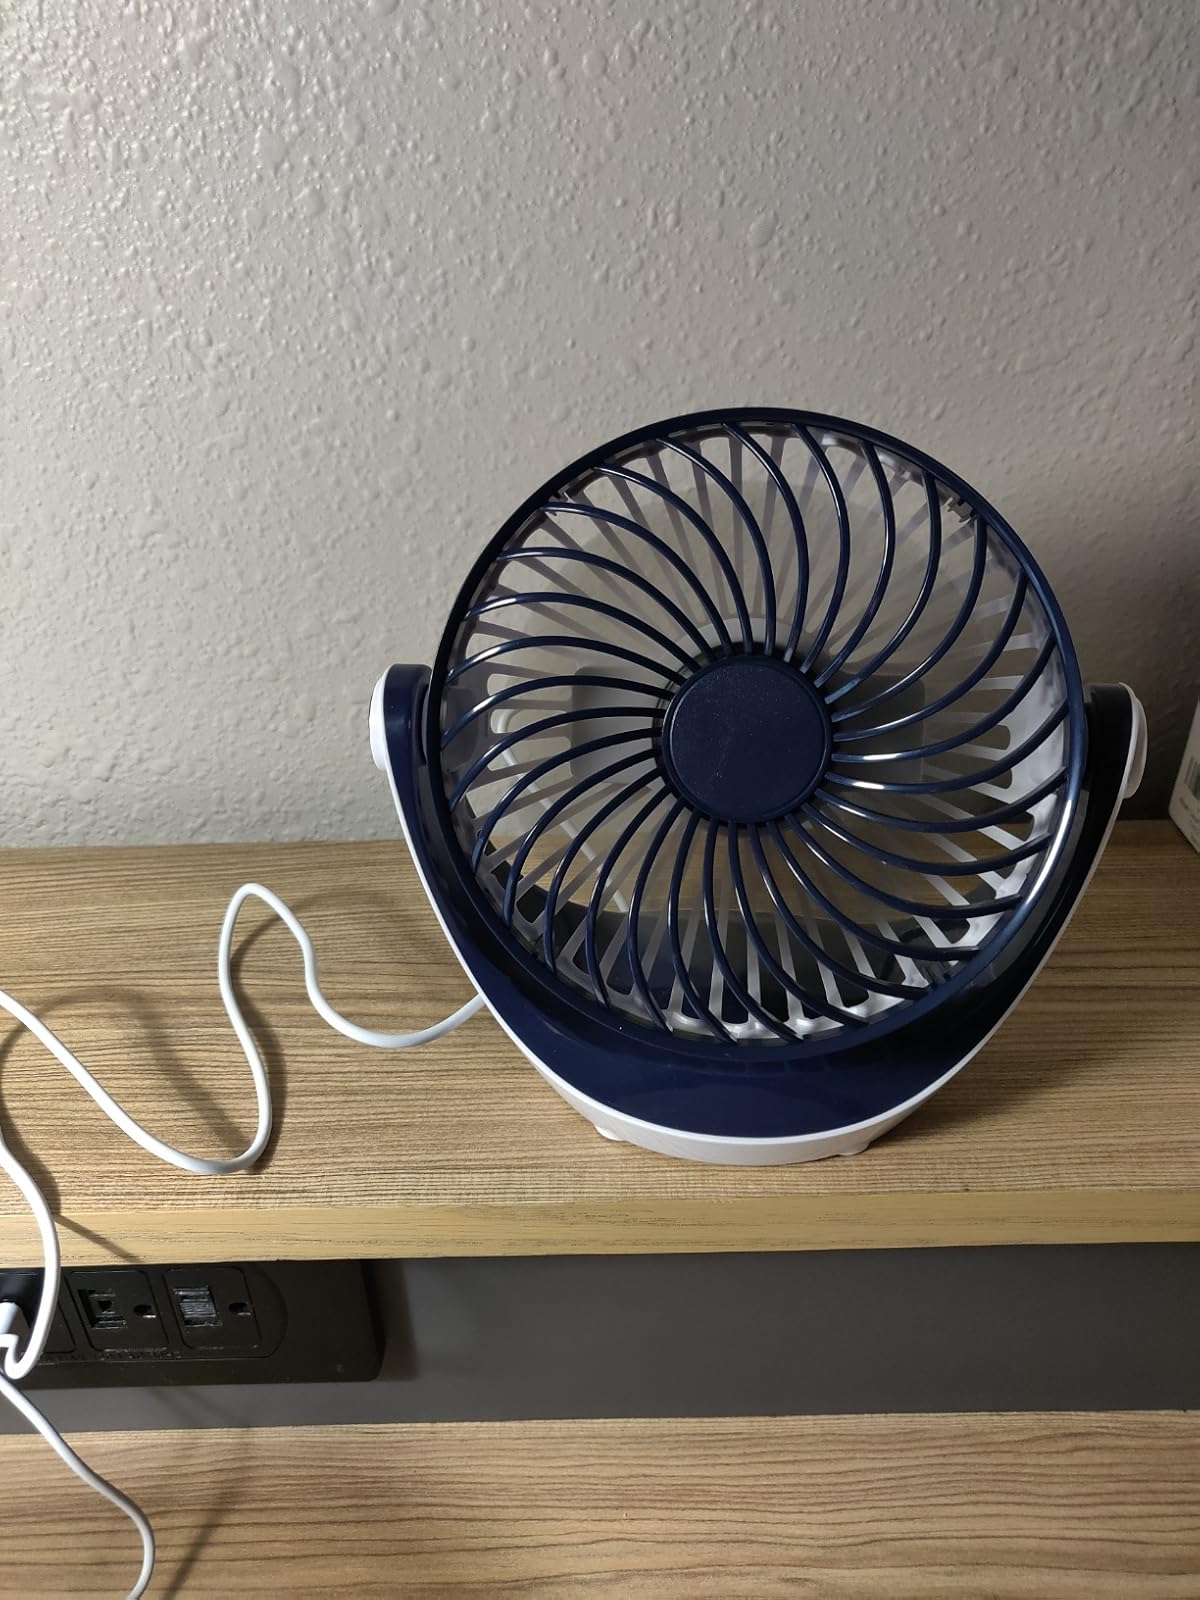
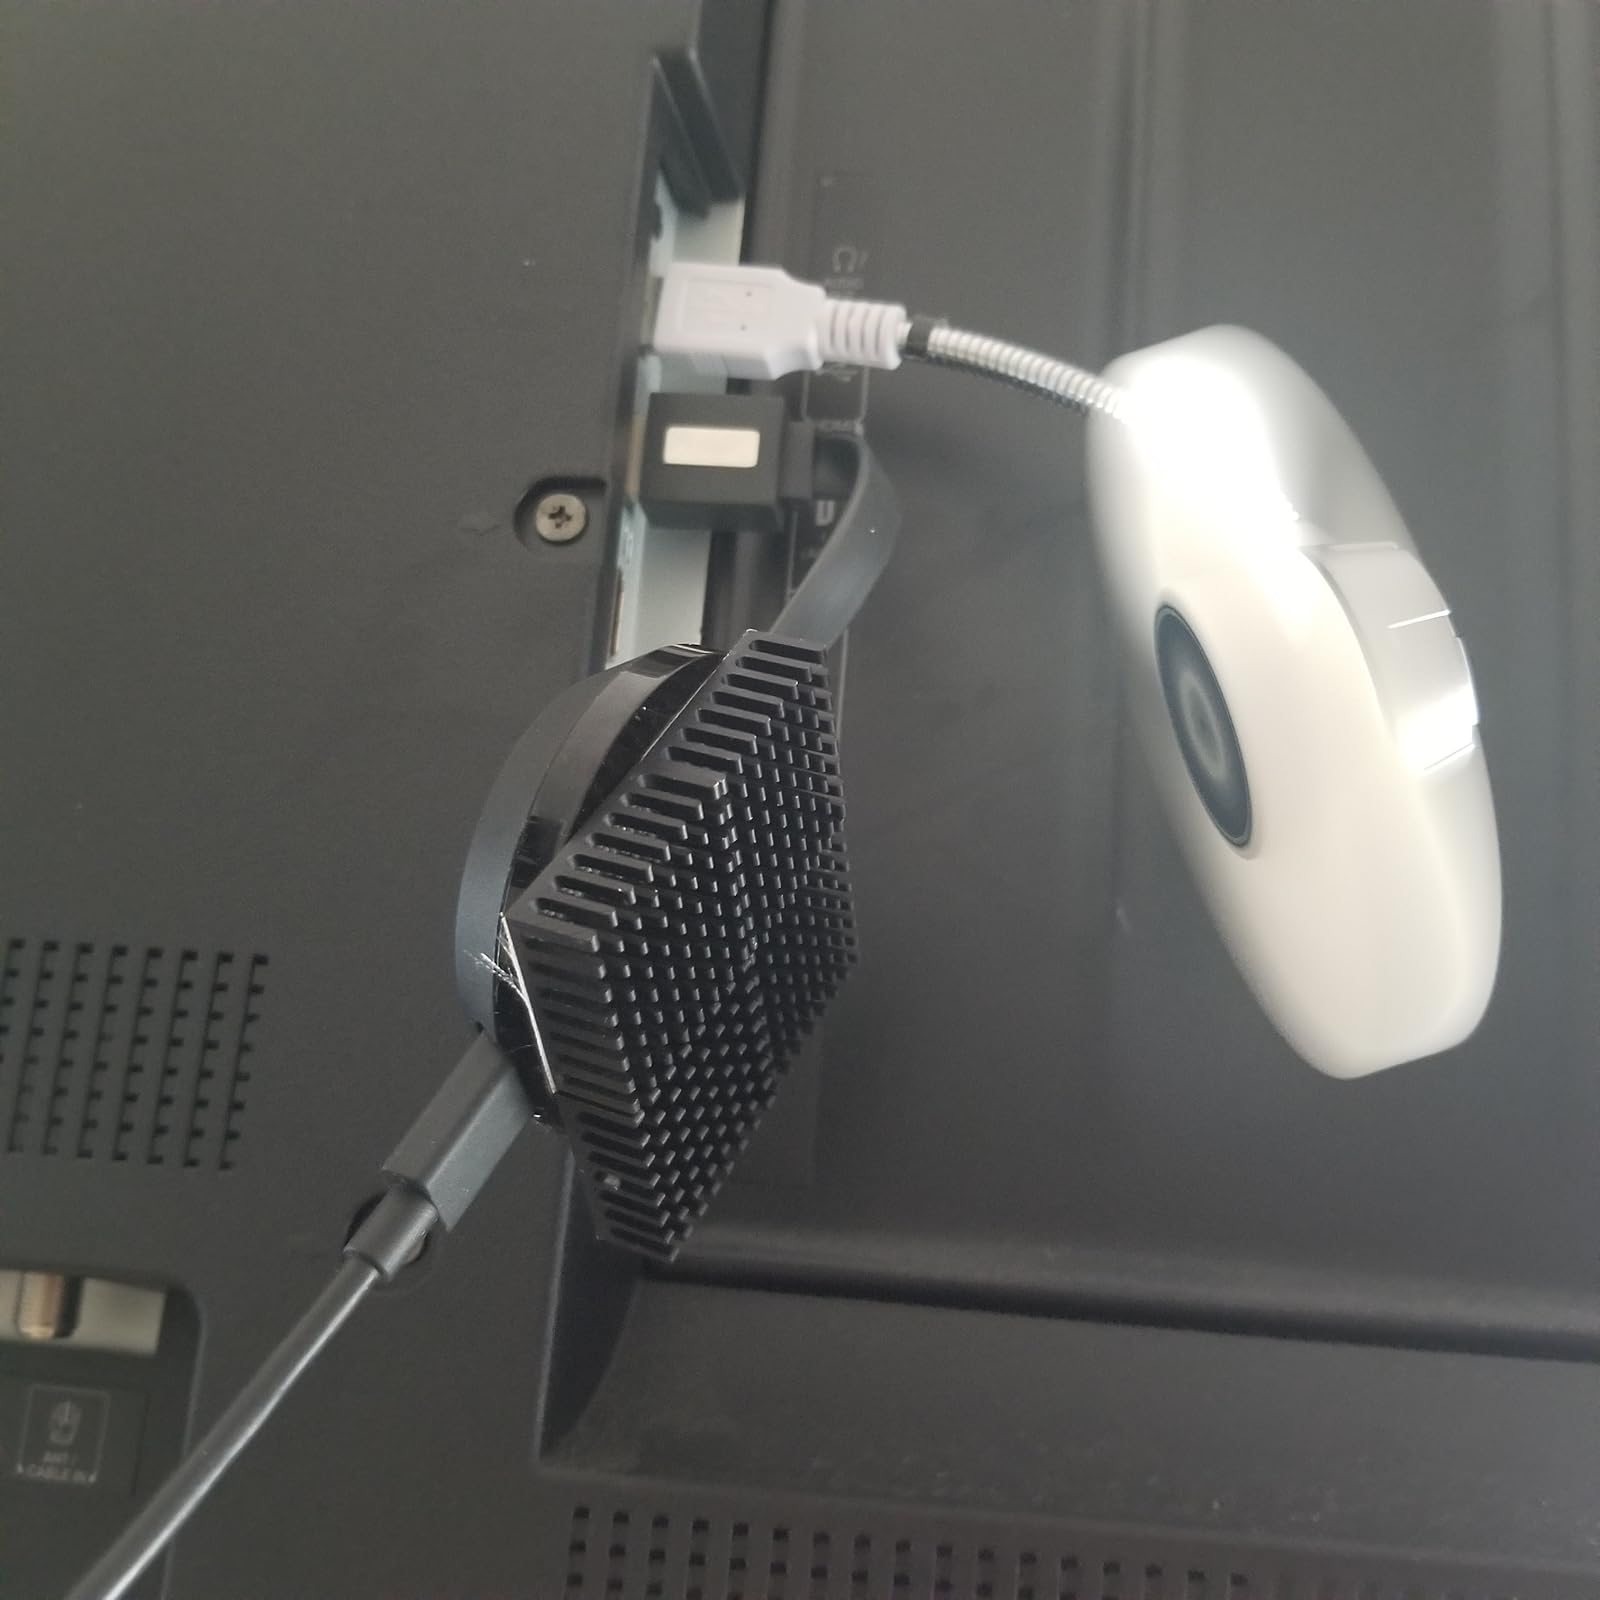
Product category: fan
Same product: no